DKW Typ P

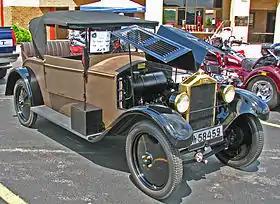
1928 DKW P15 Roadster

The DKW Typ P was the first motor car made by DKW. It was a light-weight design with a unit body made of wood and imitation leather. It was powered by a two stroke inline twin engine.